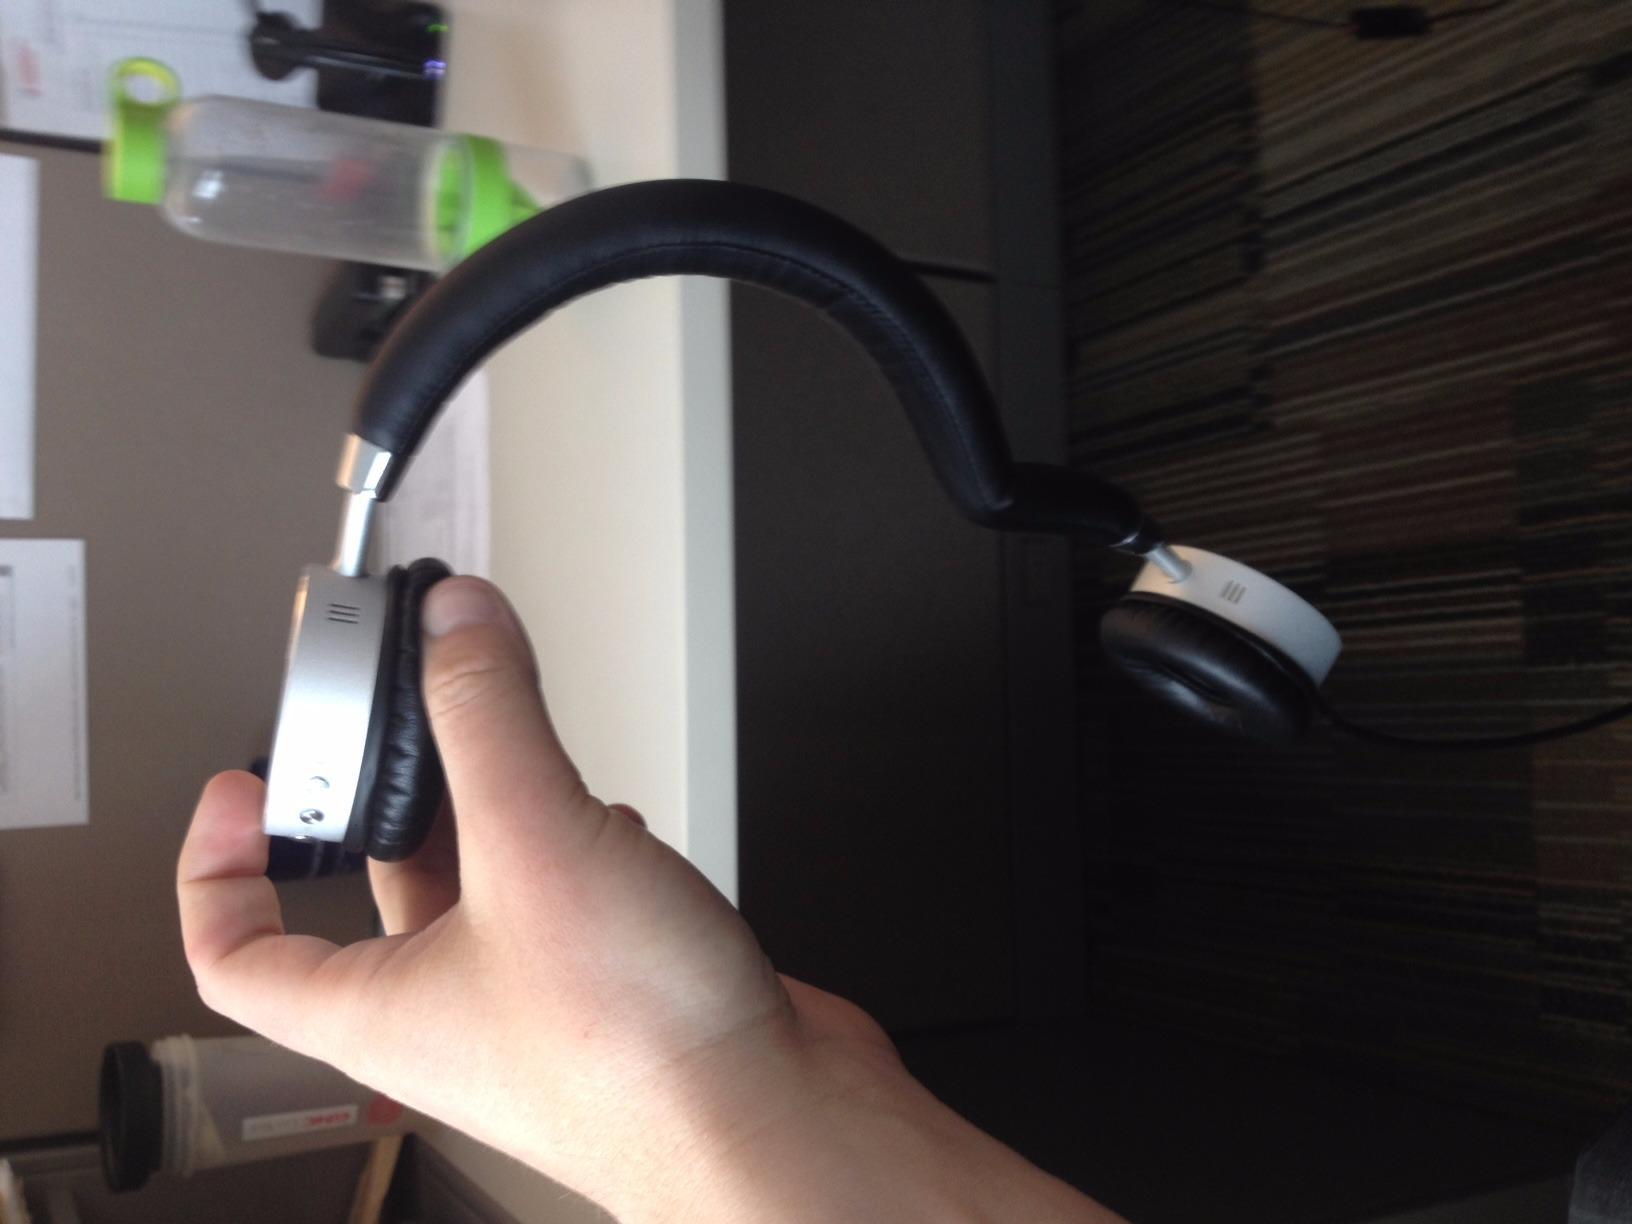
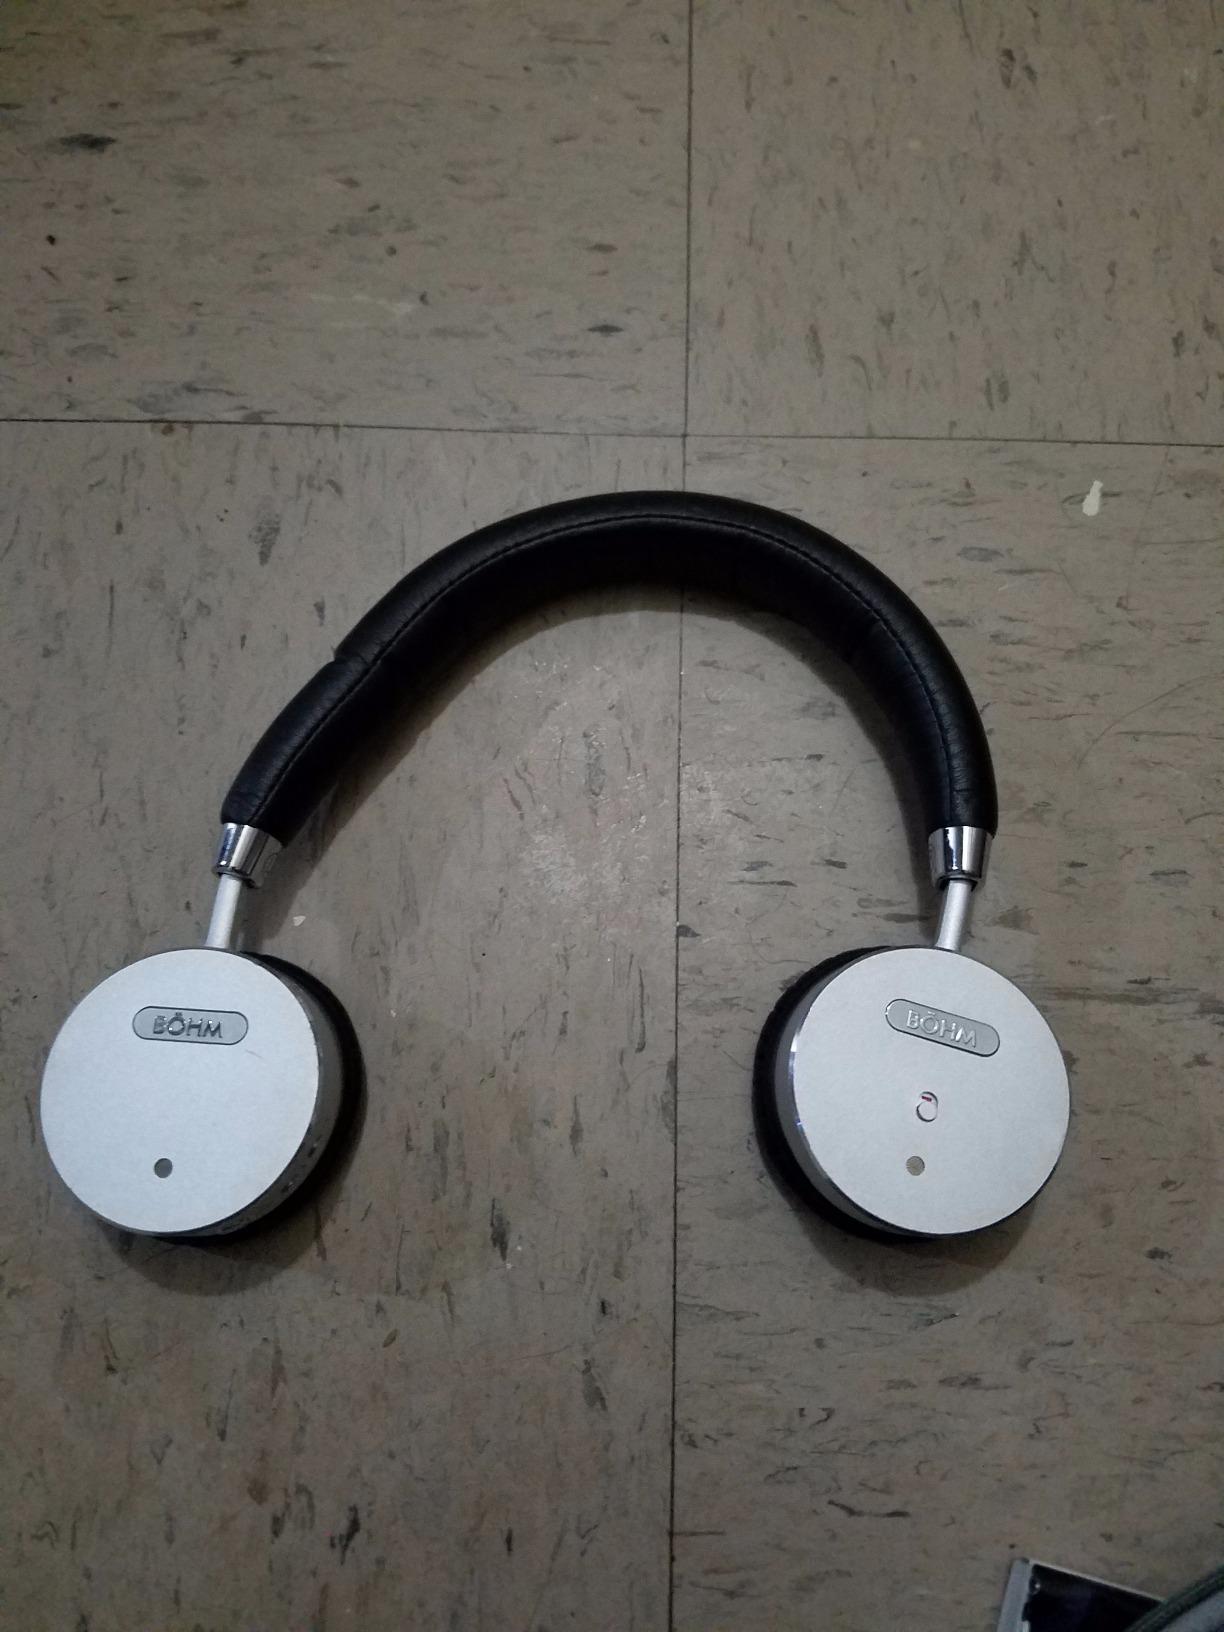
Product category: headphones
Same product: yes